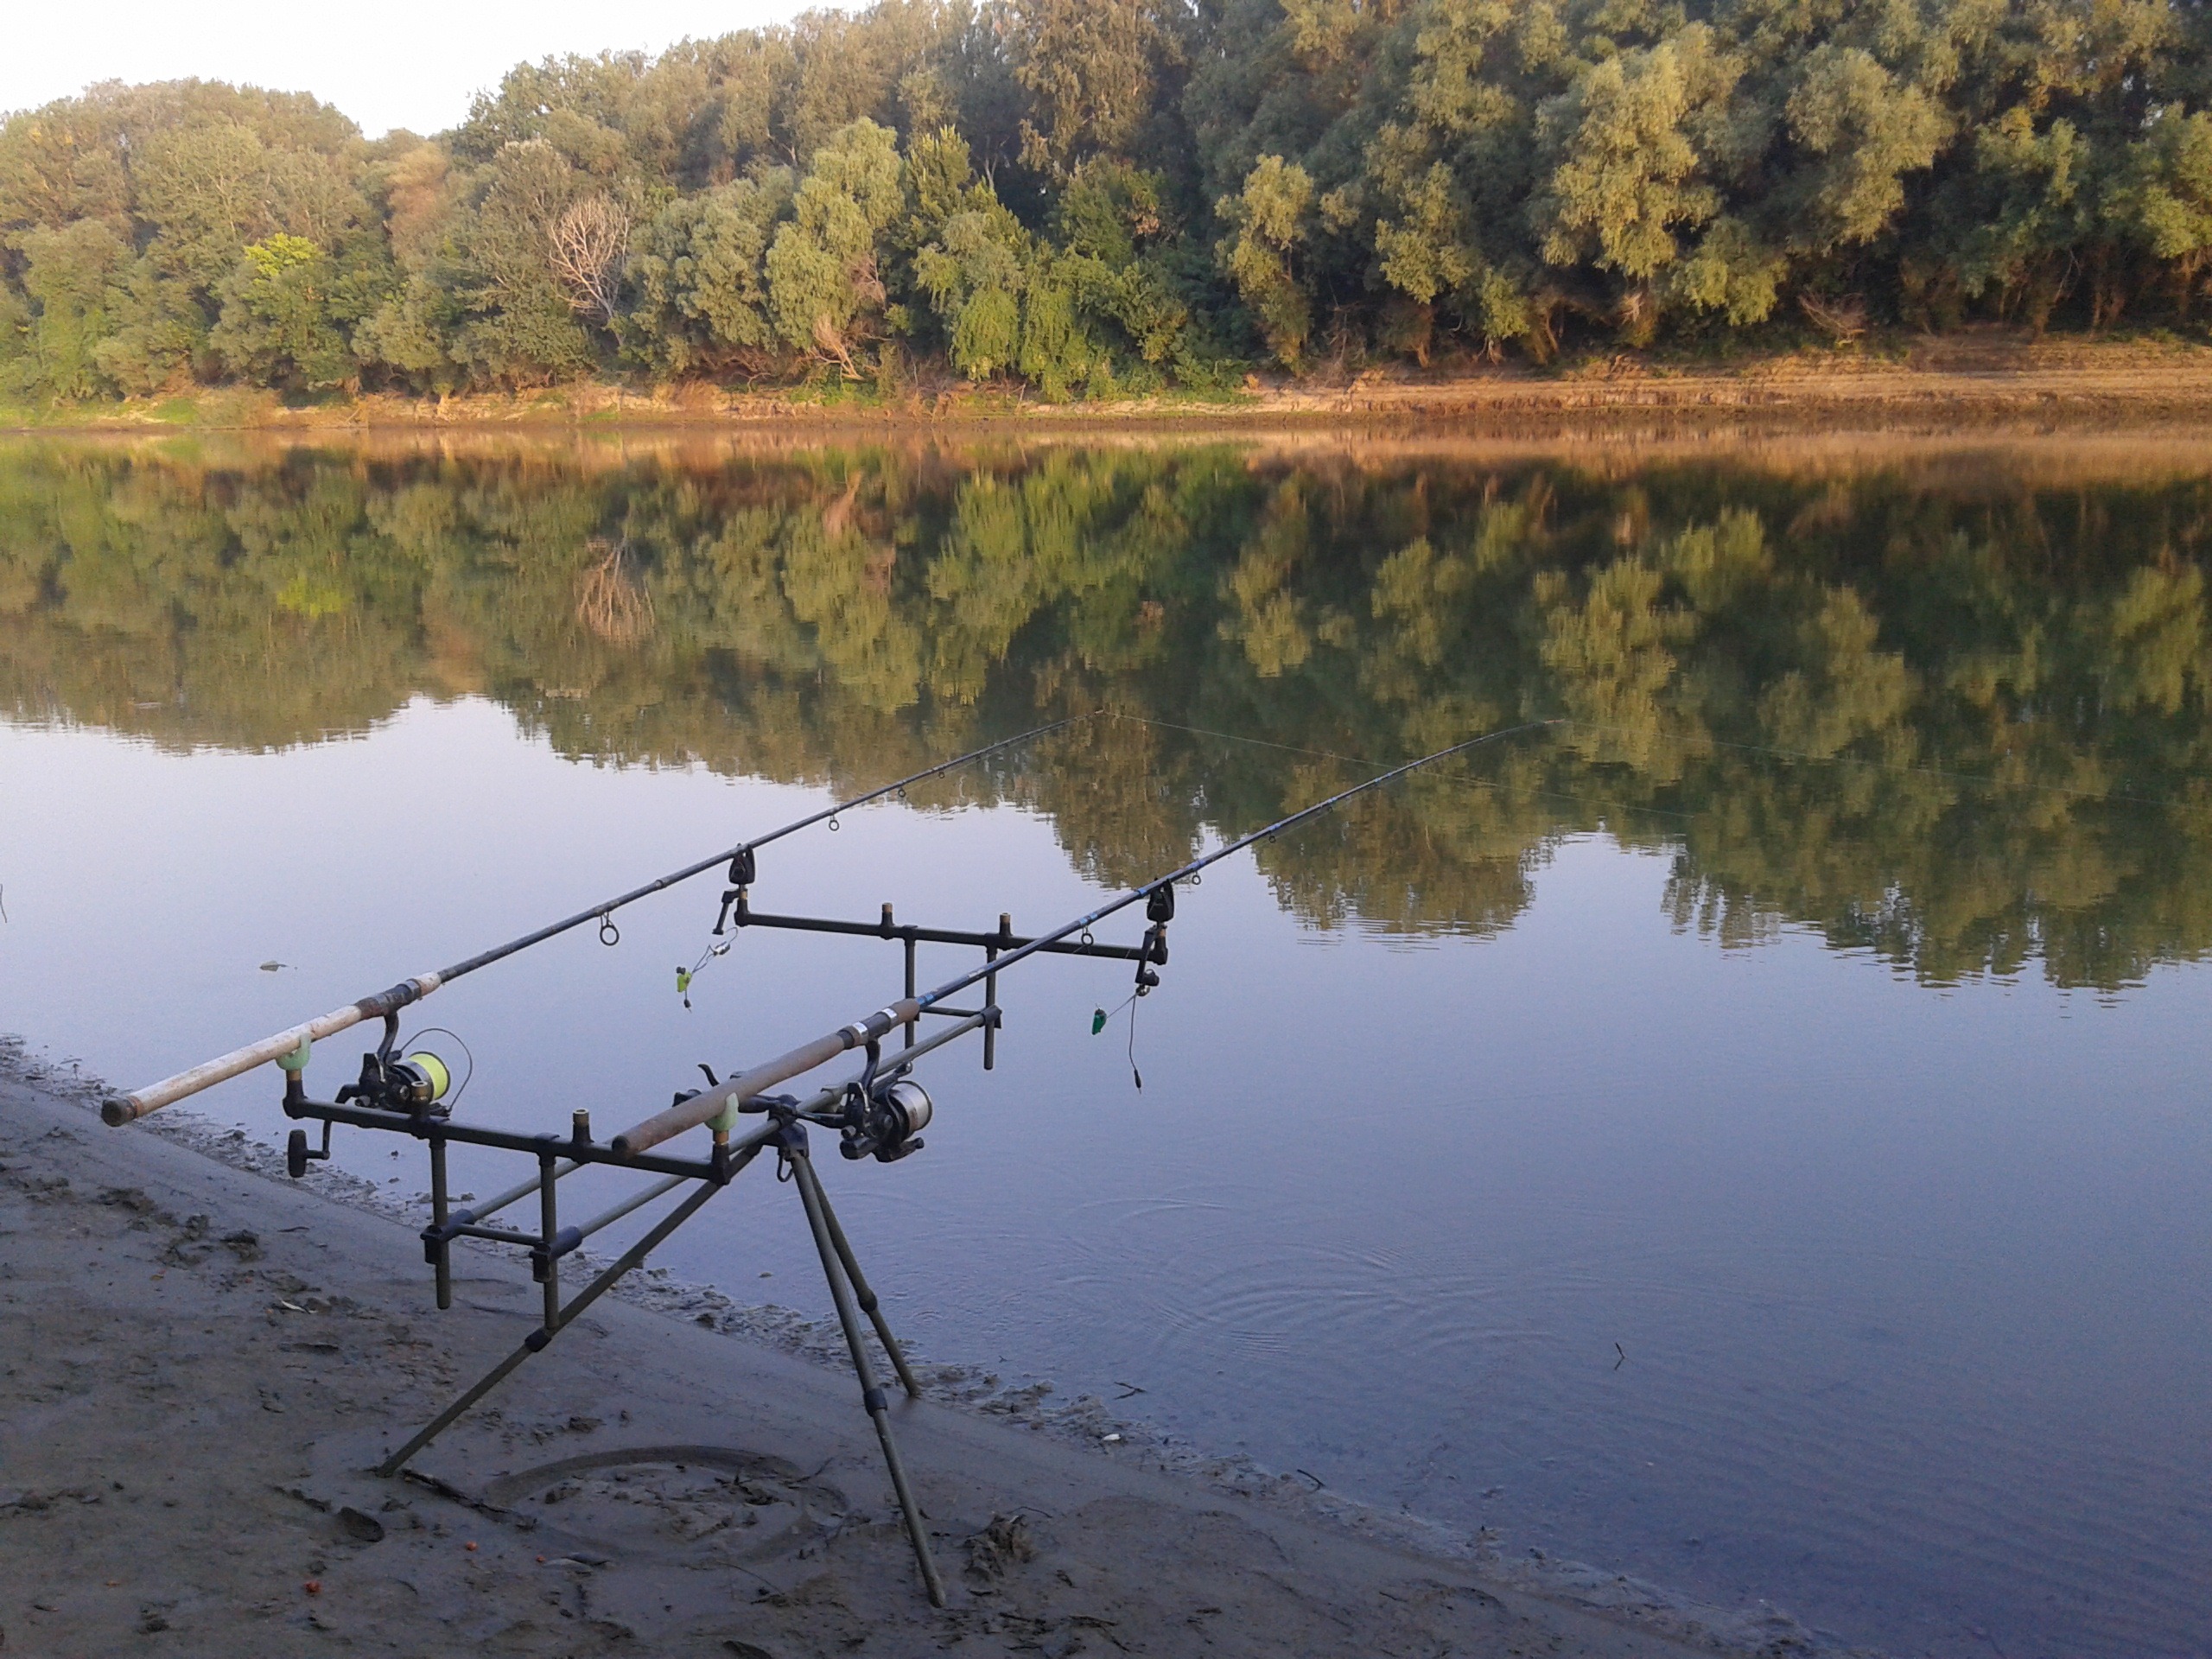
water, marsh, wilderness, lake, river, part, summer, pond, reflection, reservoir, waterway, body of water, wetland, loch, angler, fishing rods